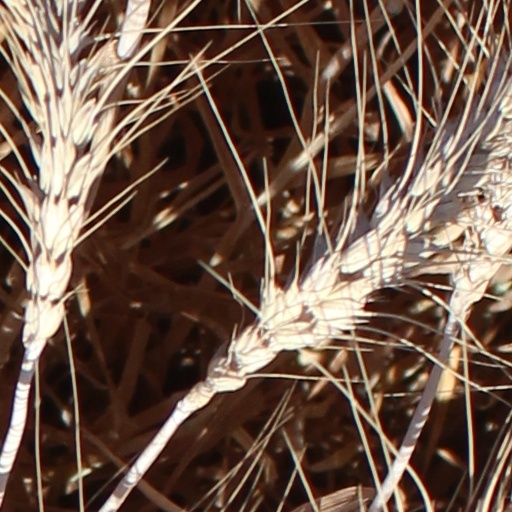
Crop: wheat